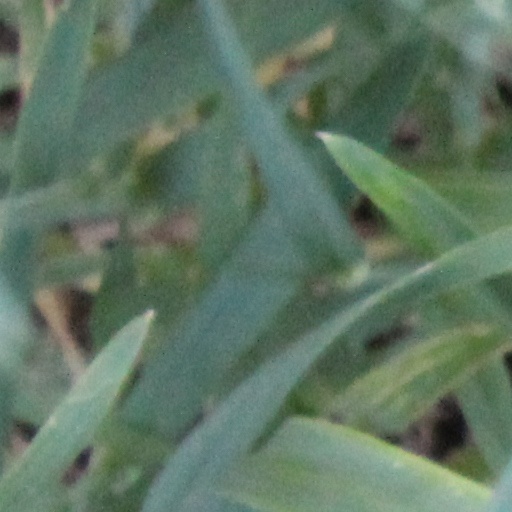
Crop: wheat